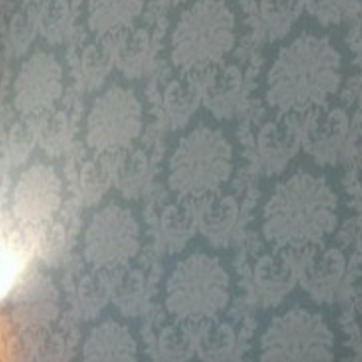
Material: wallpaper